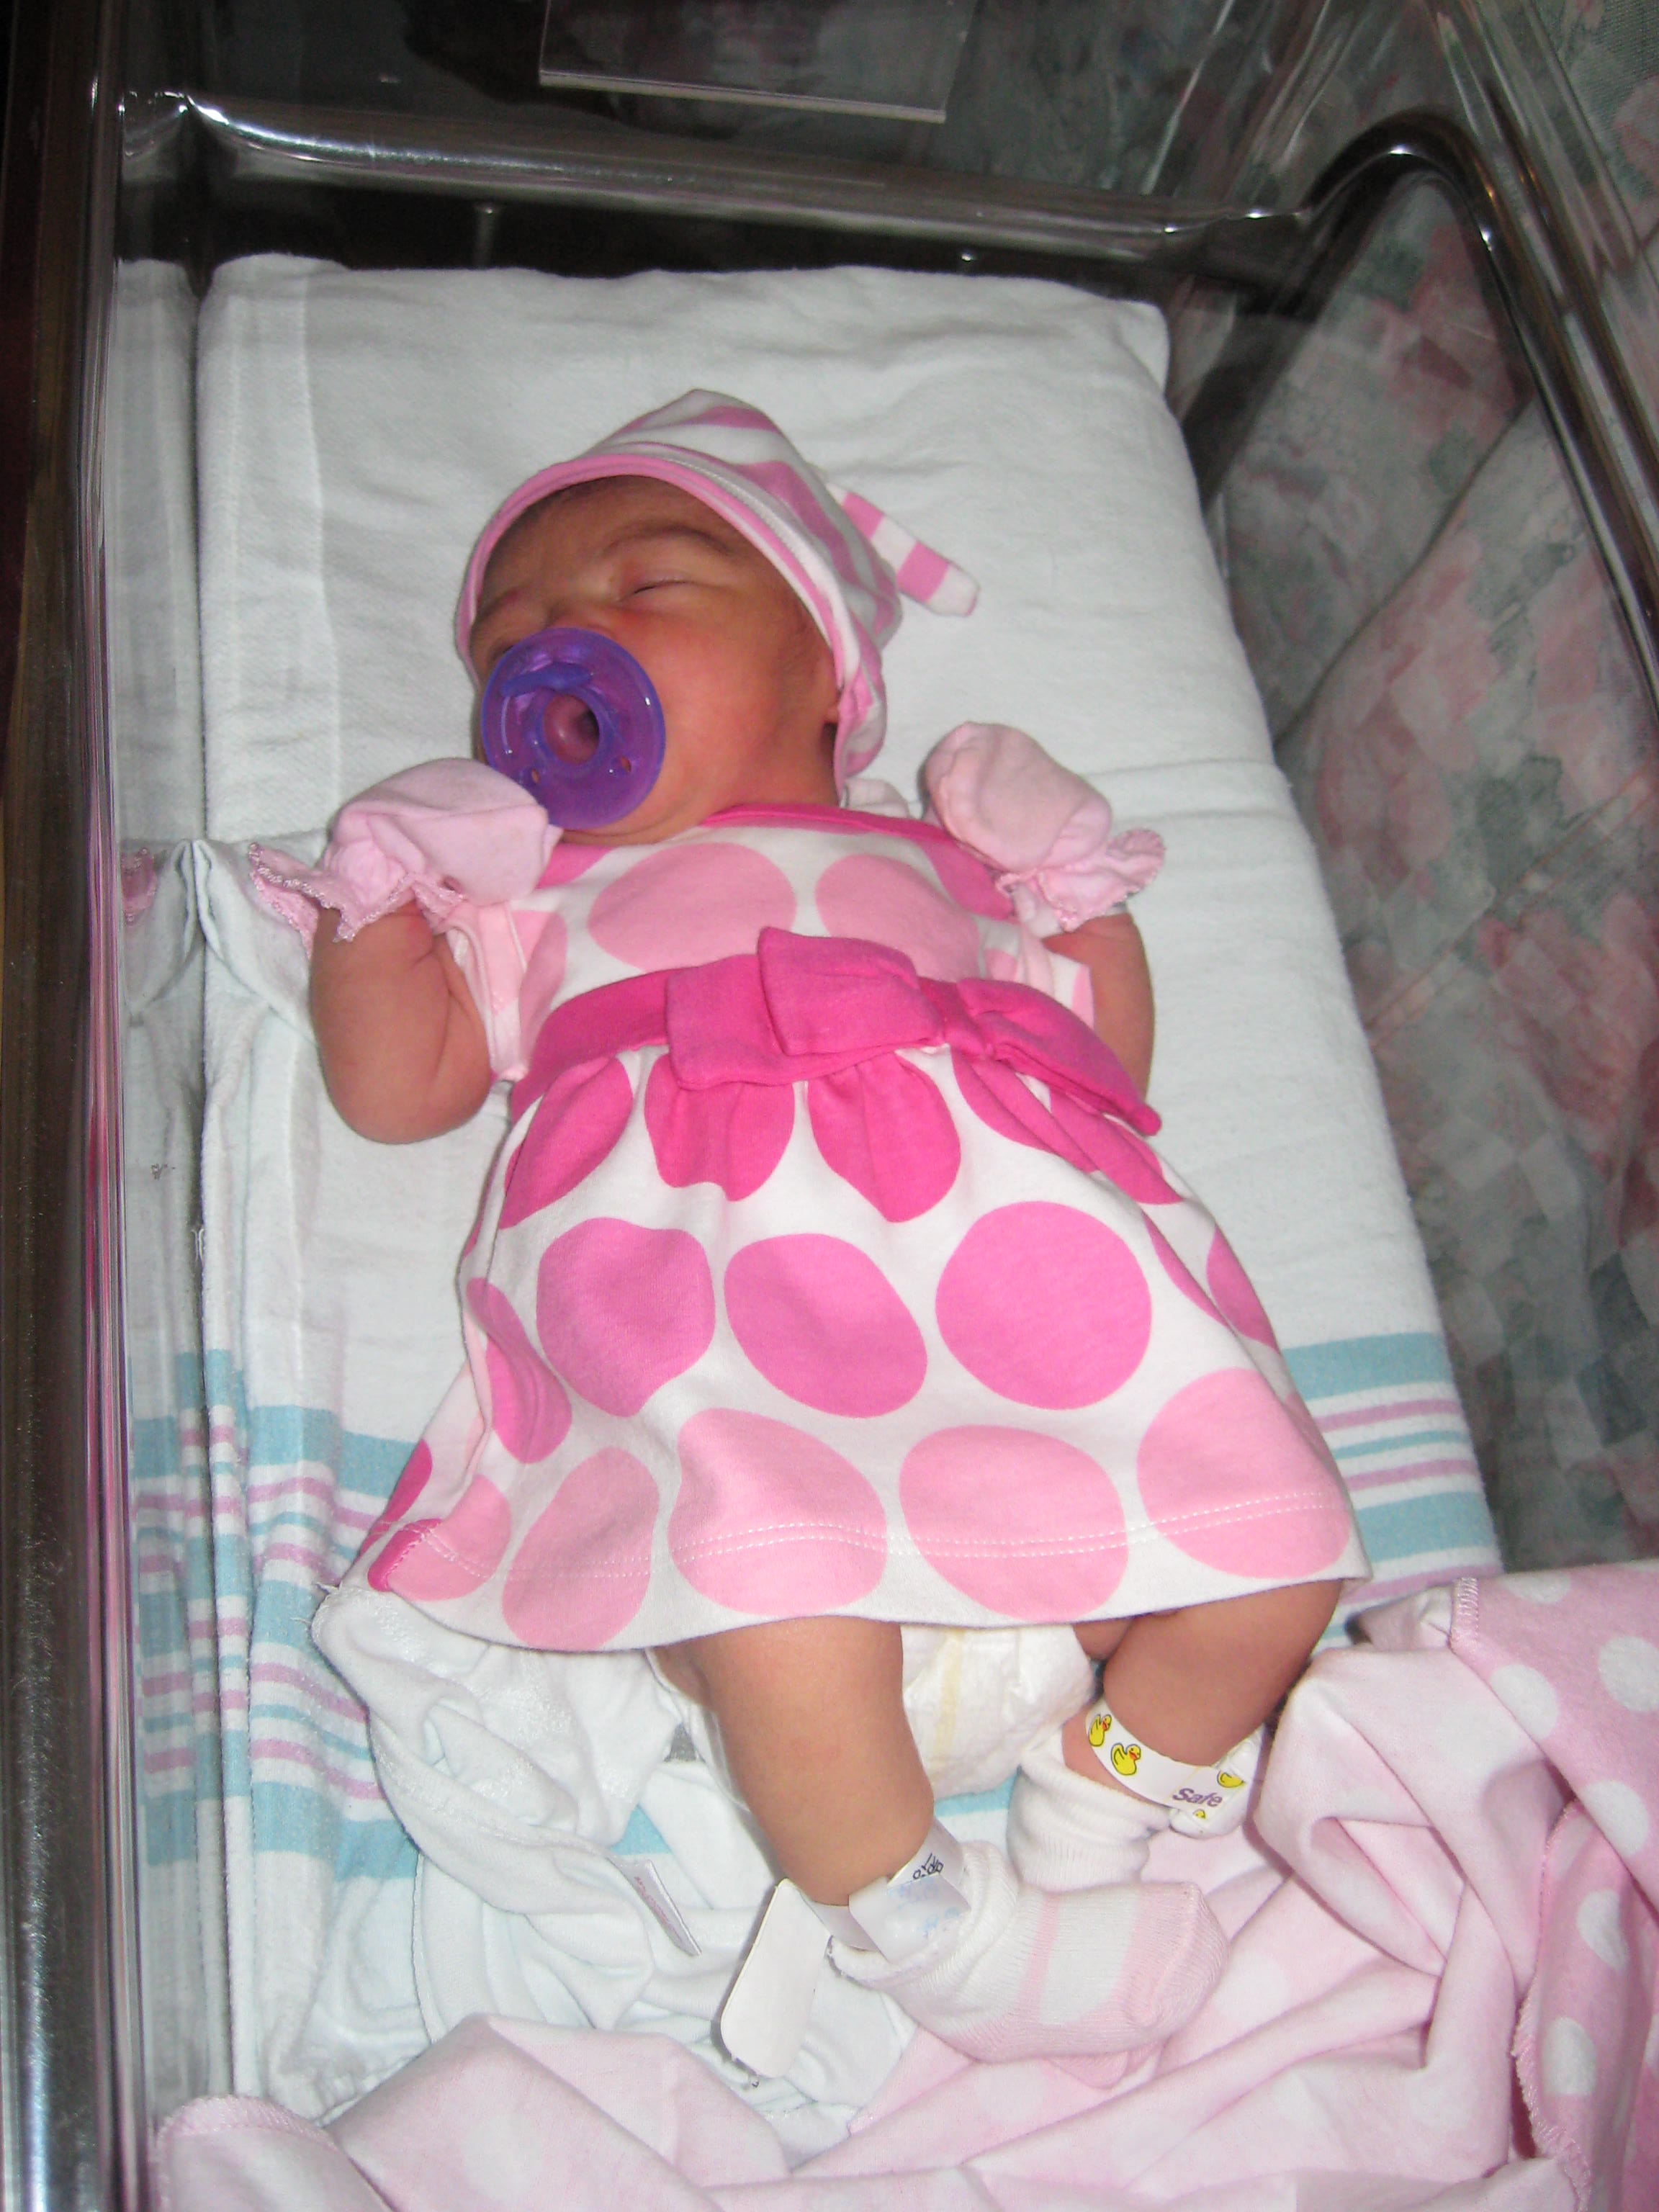
girl, child, clothing, pink, toy, baby, product, doll, creativecommons, dress, infant, newborn, toddler, bow, bouncer